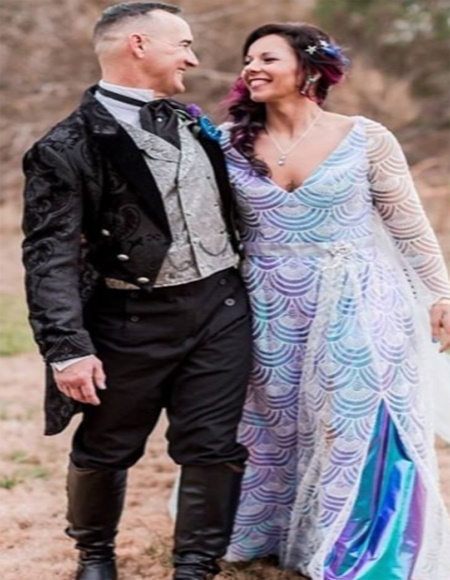
Black 6 Button Peak Label Floral Tuxedo
6 Button Peak Label Paisley Pattern Color: Black SKU#JA3835
Brand: mensusa
Category: Apparel & Accessories > Clothing > Suits > Tuxedos